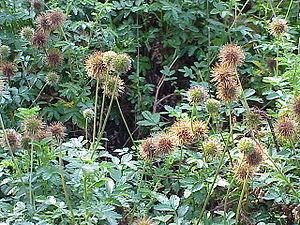
Acaena novae-zelandiae, parfois appelée Acaena novaezelandiae ou Acaena novae-zelandica, est une plante herbacée de la famille des Rosacées originaire de Nouvelle-Zélande.